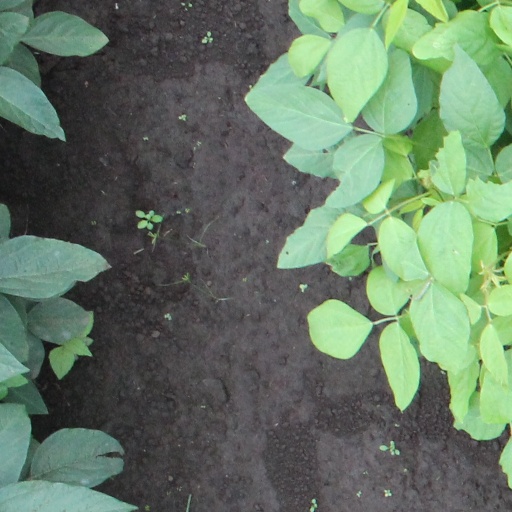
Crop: soybean